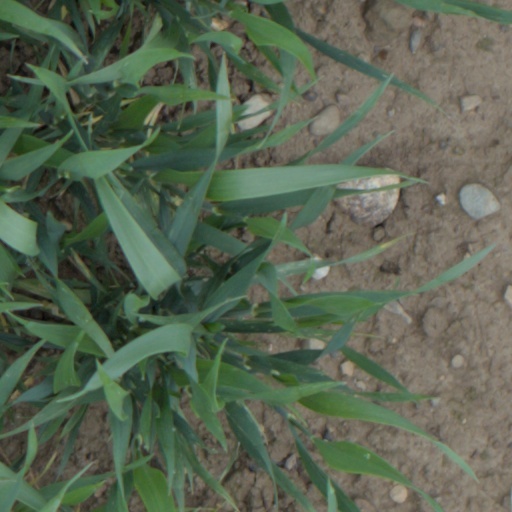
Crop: wheat